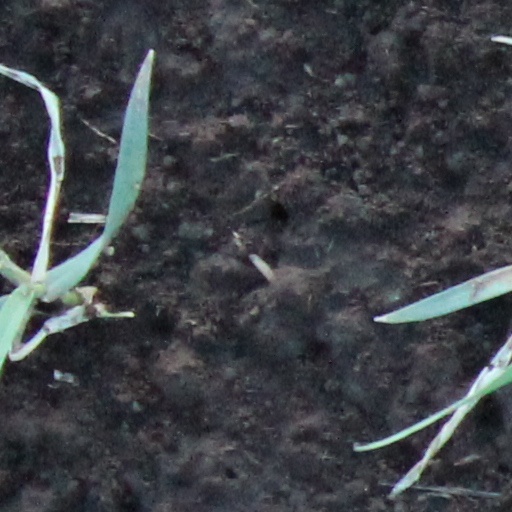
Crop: wheat